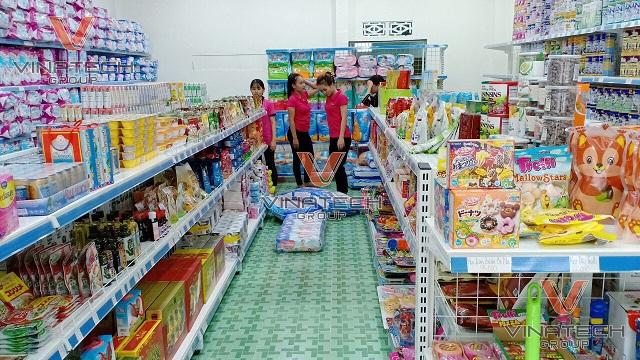
có nhiều mặt hàng khác nhau được bày bán trên các kệ hàng